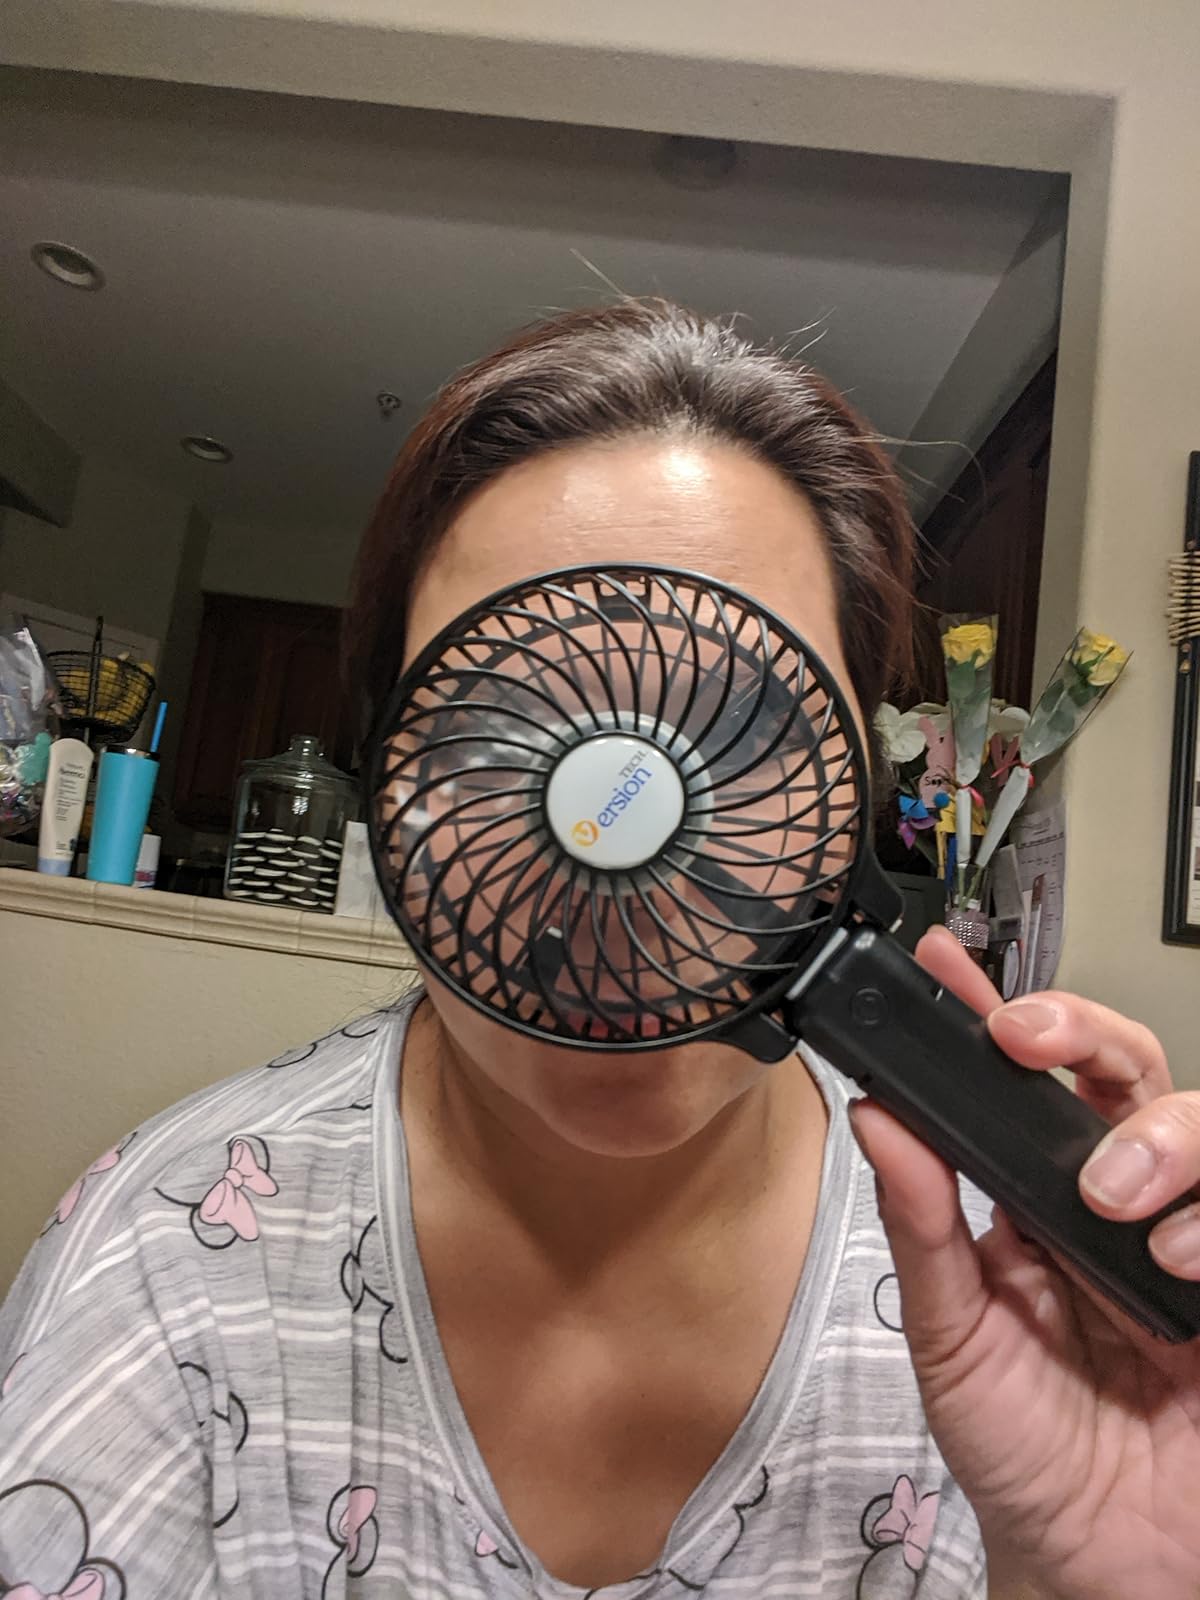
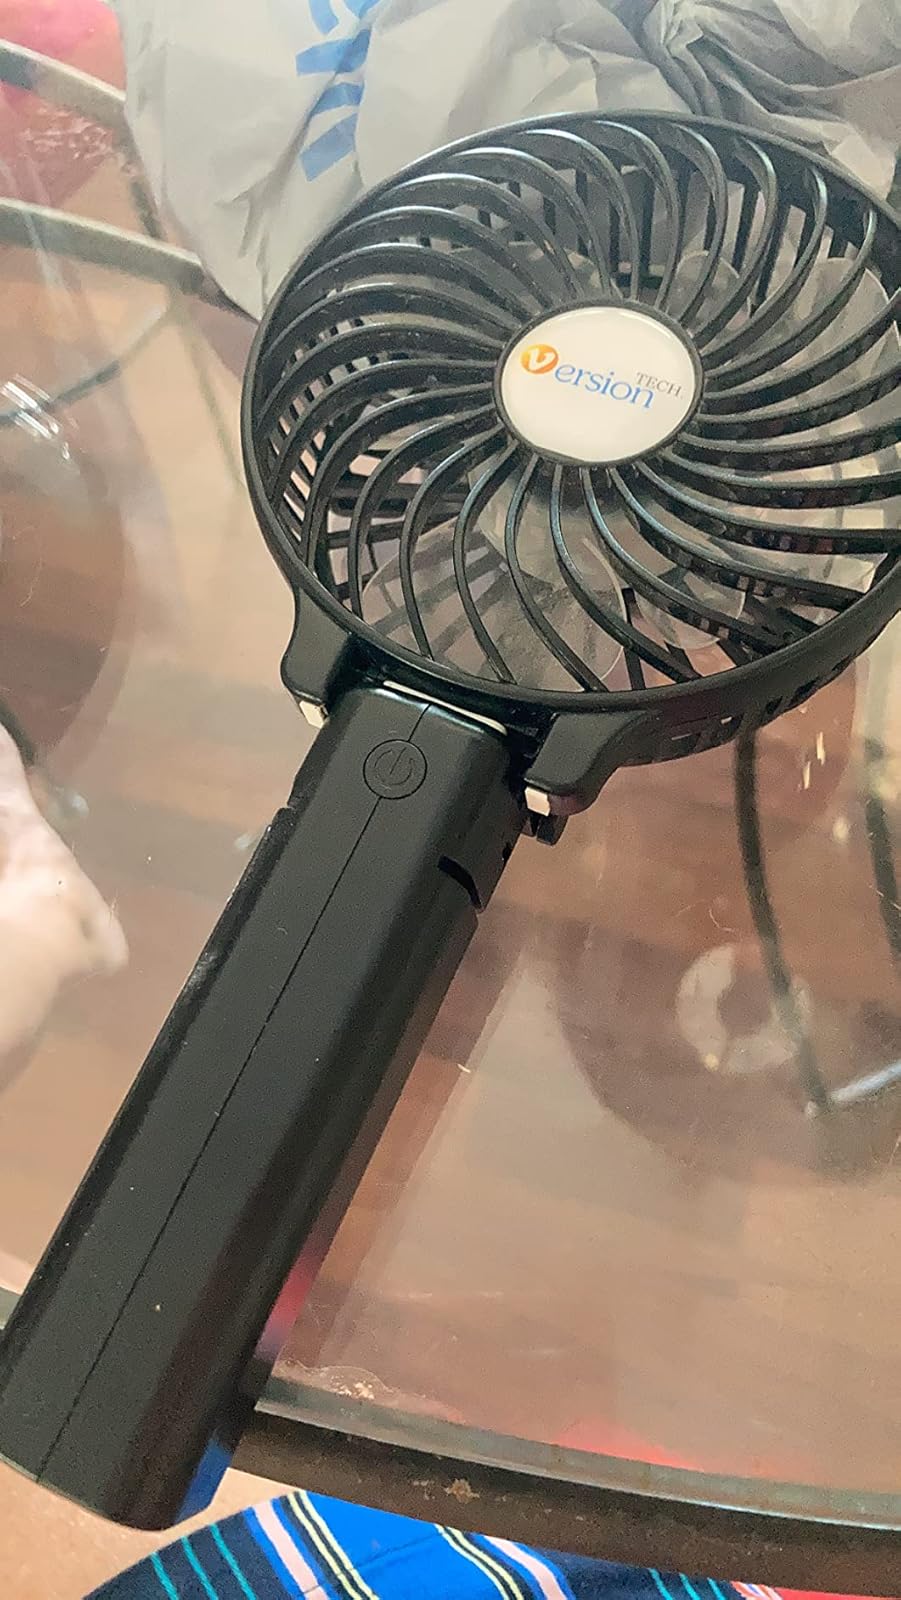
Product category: fan
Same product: yes